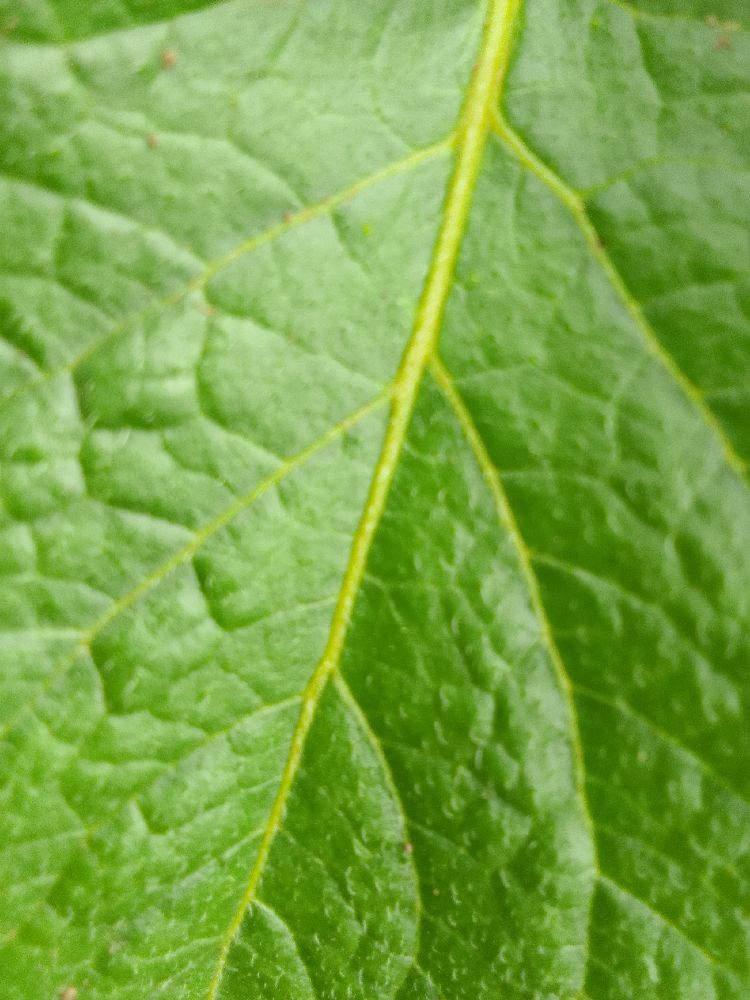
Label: Healthy